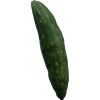
Label: Cucumber 3